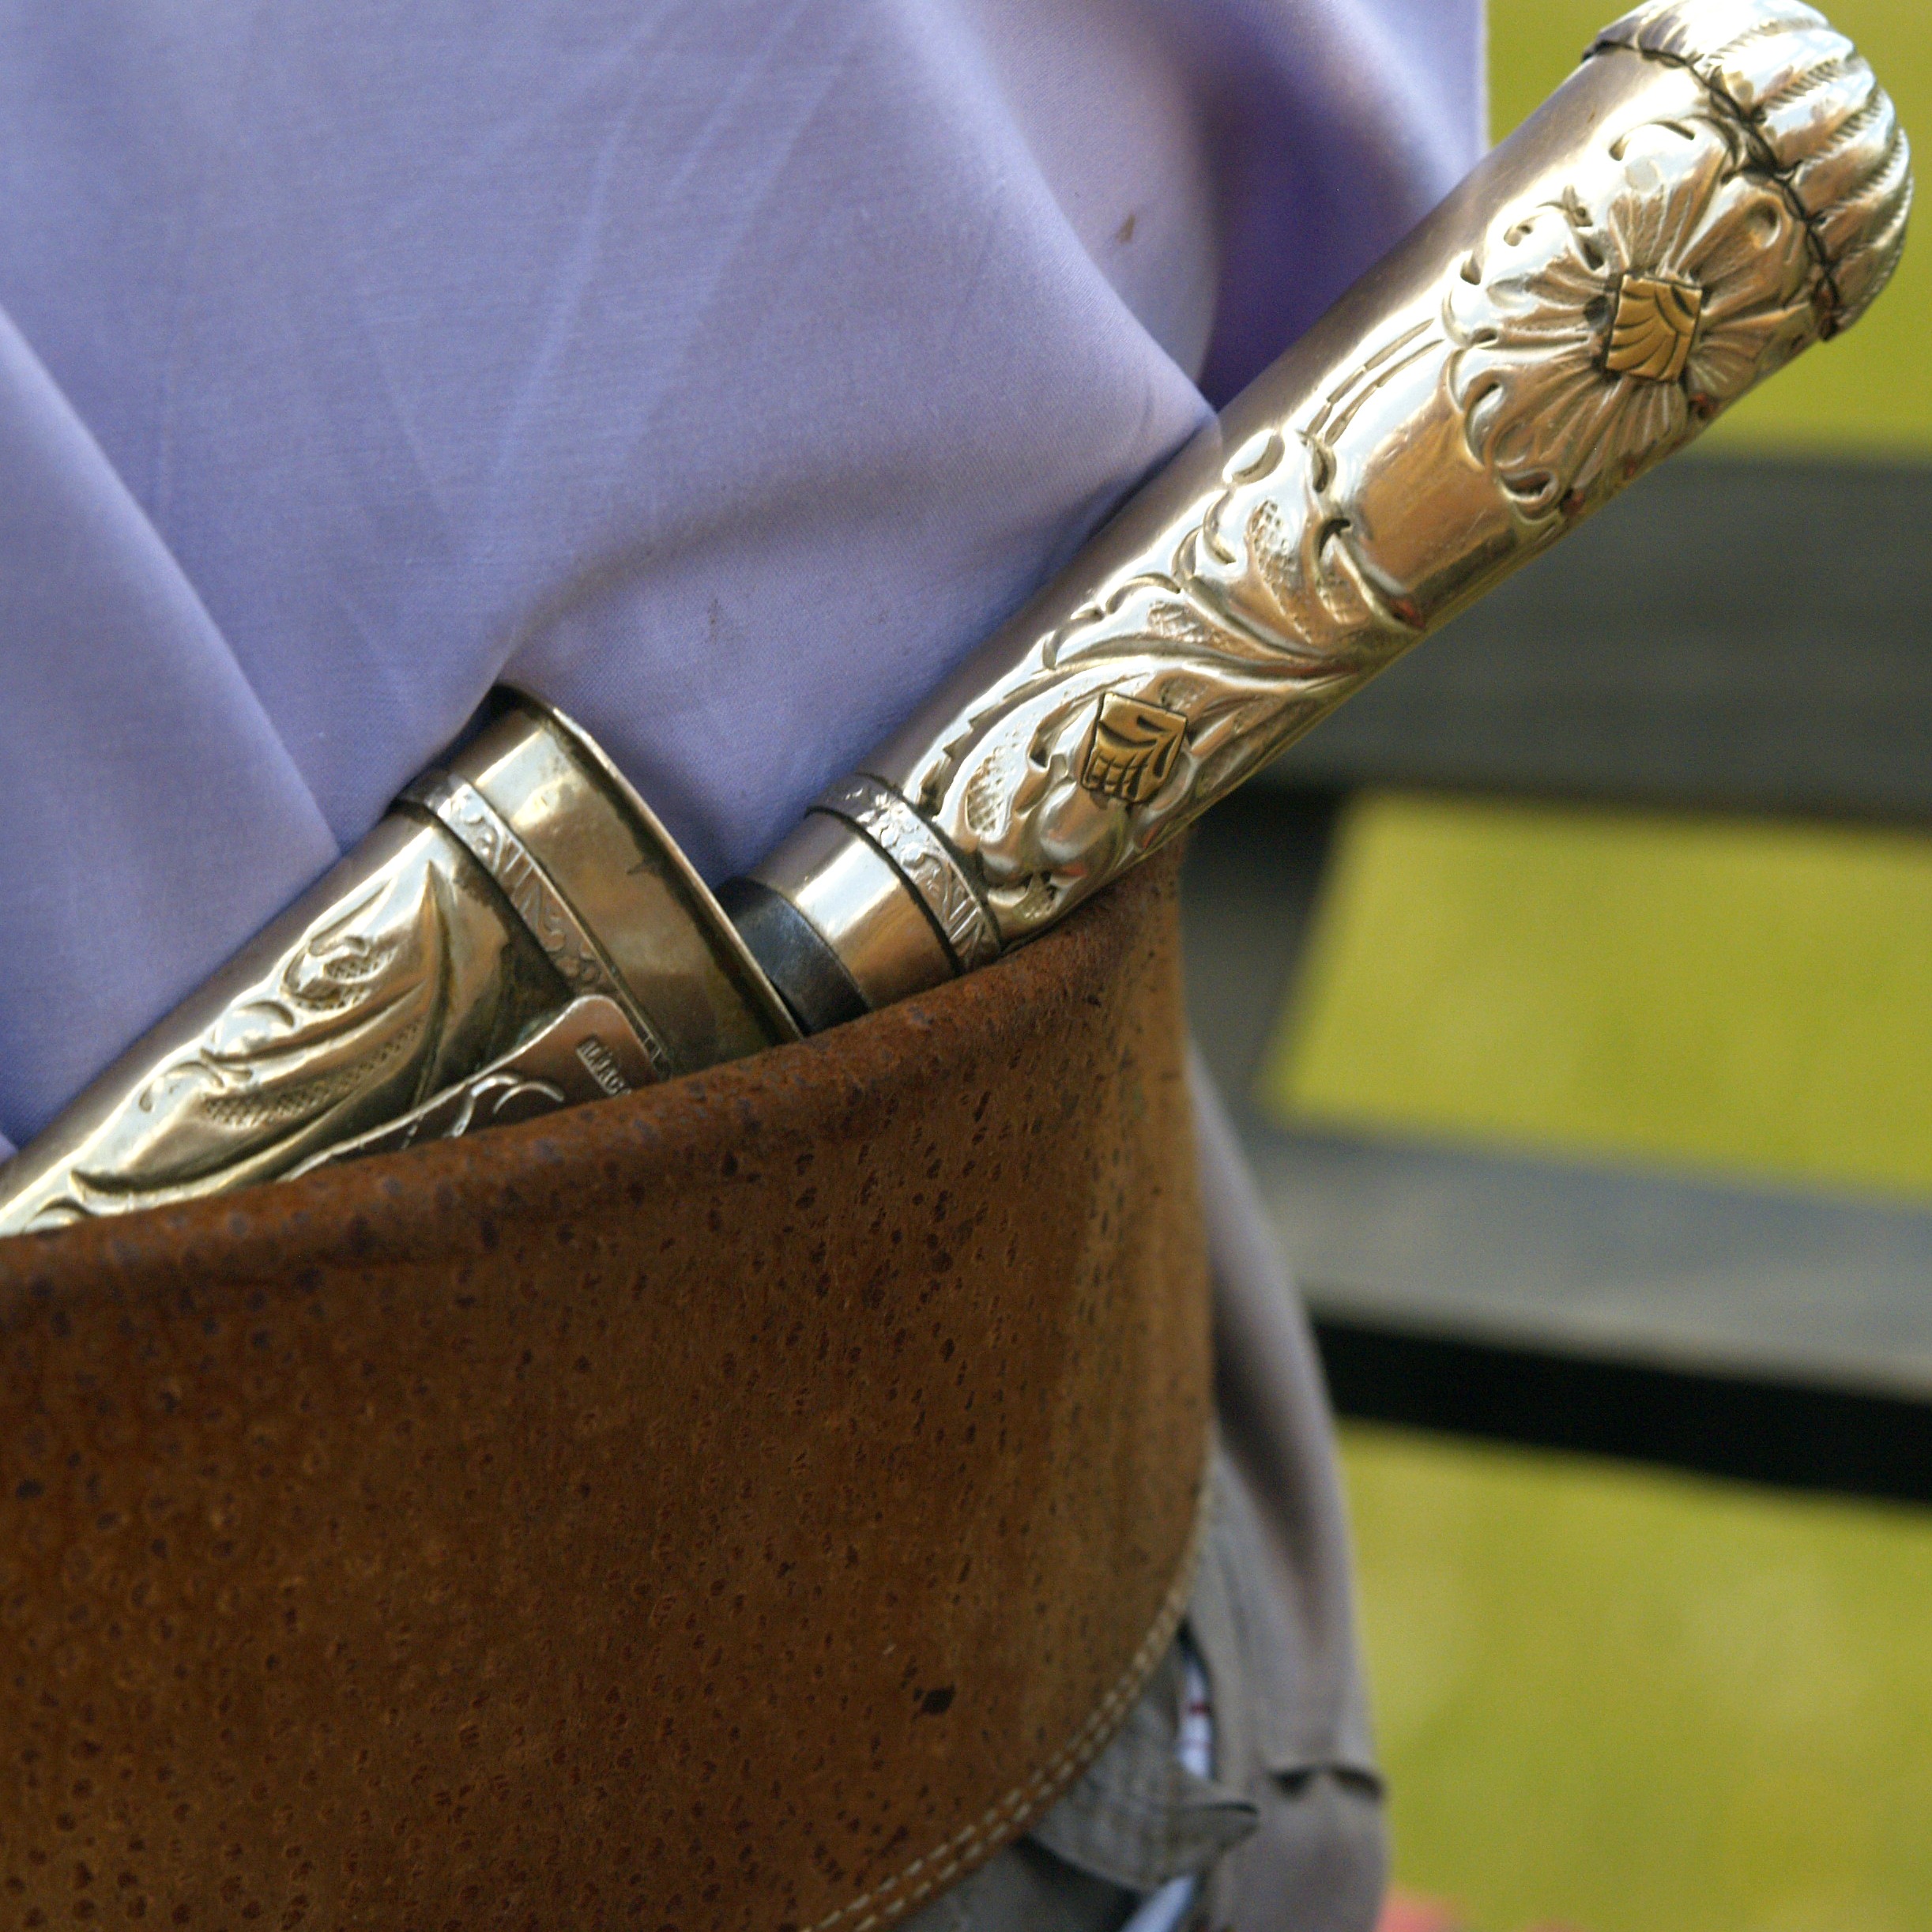
vintage, arm, weapon, knife, sword, belt, defense, gaucho, cutter, dagger, bayonet, man made object